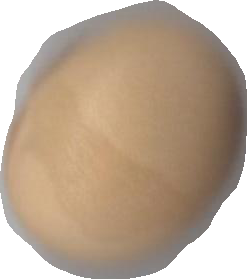
Variety: Grobogan